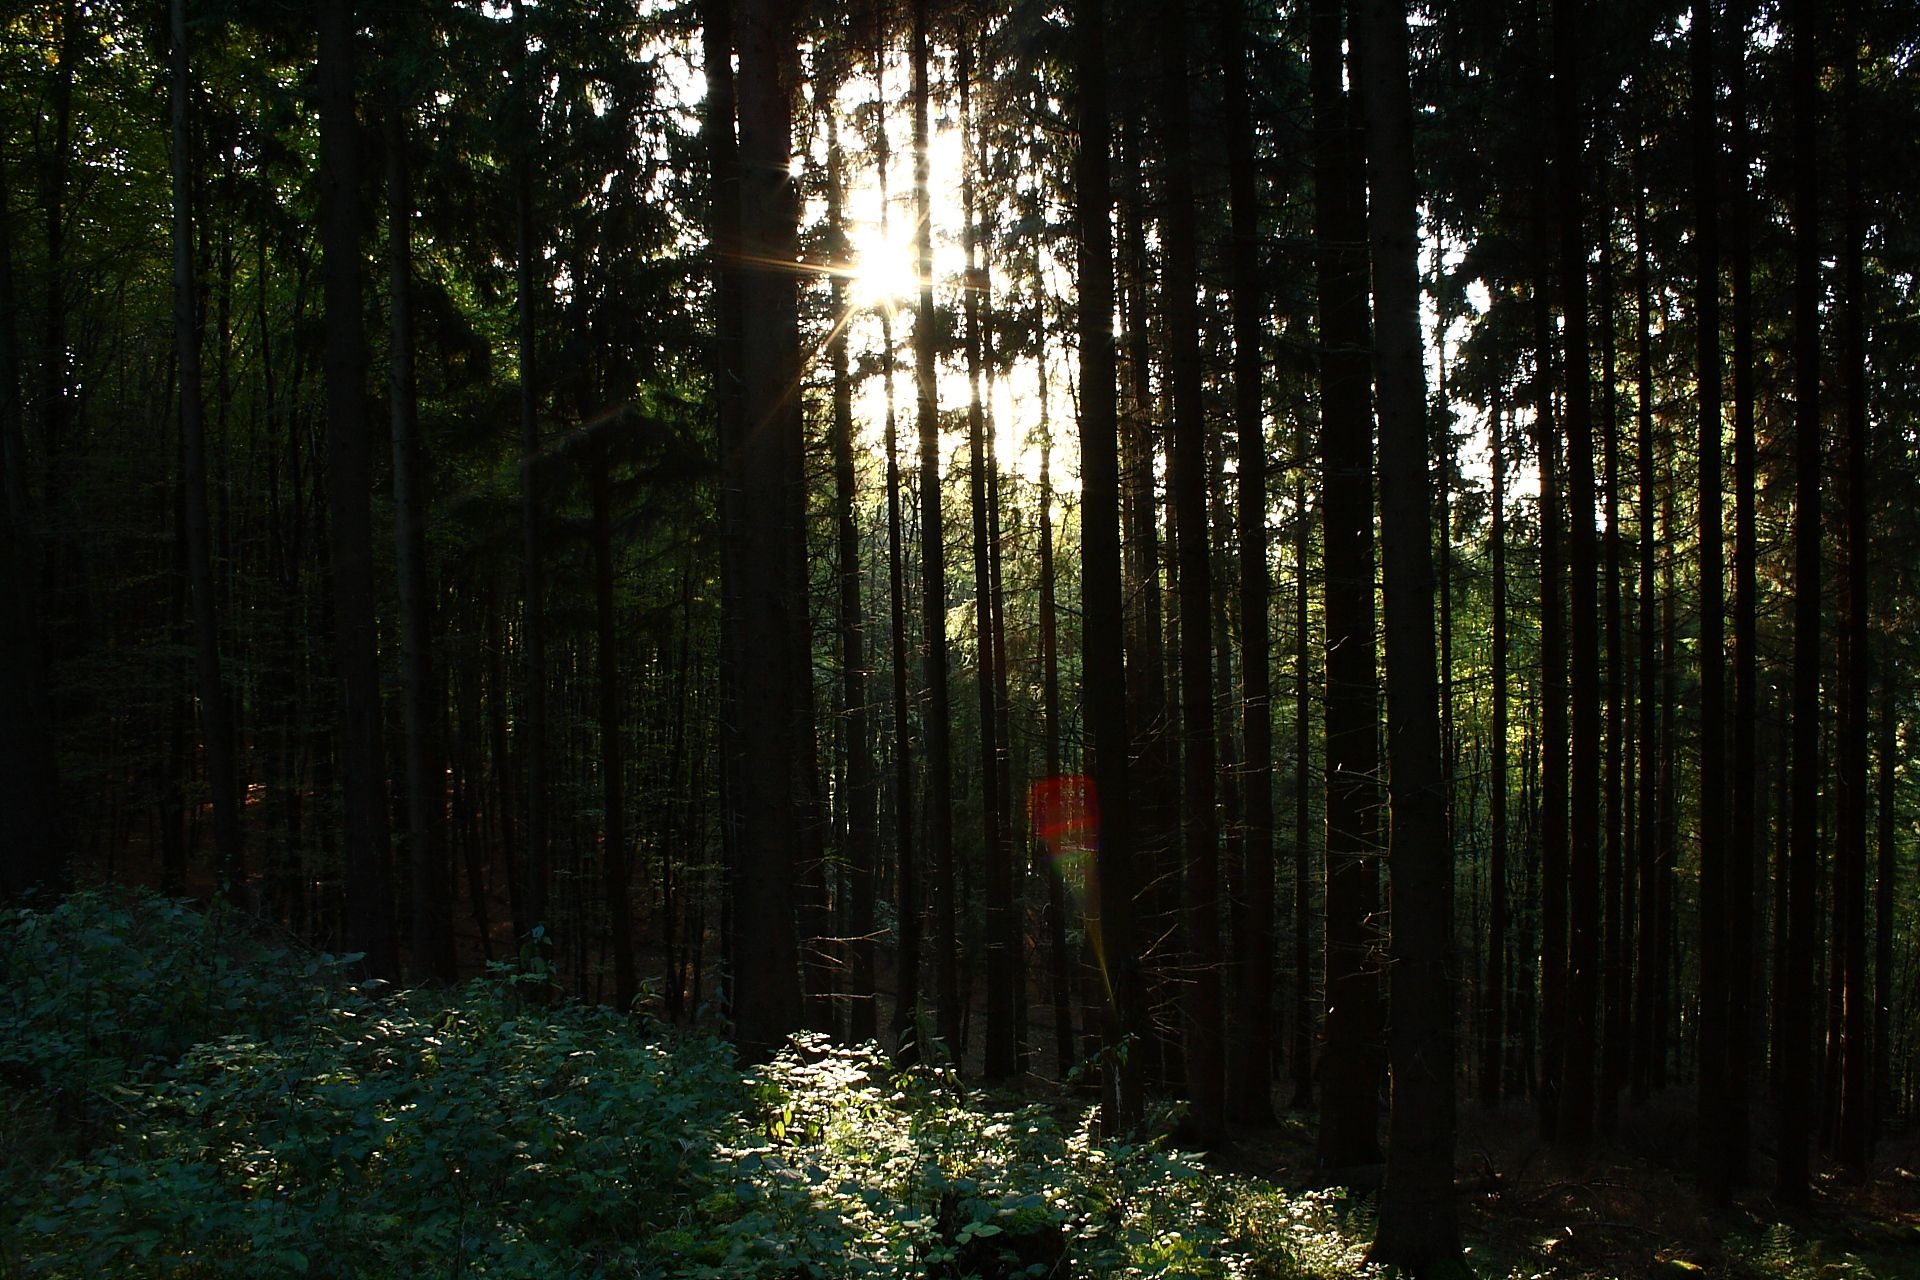
tree, nature, forest, grass, light, plant, sunlight, morning, leaf, flower, green, golden, reflection, jungle, autumn, darkness, woodland, habitat, october, ecosystem, golden autumn, golden october, natural environment, atmospheric phenomenon, woody plant